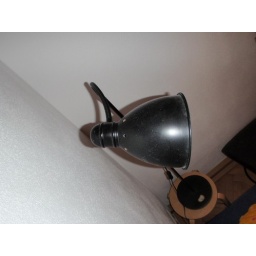
L PB282310 floorstand lamp one black and one in chrome 15 Euro